Crescent Hill, Louisville

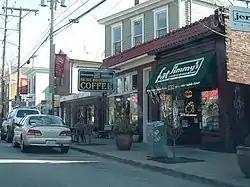
Frankfort Avenue in Crescent Hill

Crescent Hill is a neighborhood four miles (6 km) east of downtown Louisville, Kentucky USA. This area was originally called "Beargrass" because it sits on a ridge between two forks of Beargrass Creek. The boundaries of Crescent Hill are N Ewing Ave to the St. Matthews city limit (roughly Cannons Lane) by Brownsboro Road to Lexington Road. Frankfort Avenue generally bisects the neighborhood.